Kafbikh

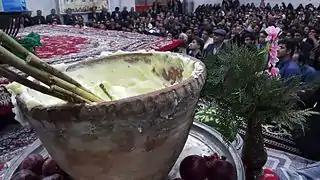
Traditional Yalda sweet in Zibad, Razavi Khorasan province

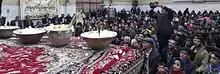
Yalda Festival in Iran

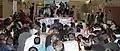
Yalda Festival in Iran

Kafbikh (Persian: کفبیخ) is a type of traditional Iranian sweet made in Khorasan, specially in the cities of Gonabad and Birjand. It is a foodstuff eaten traditionally at Yalda, the ancient Persian celebration of the winter solstice.